Inishmaine Abbey

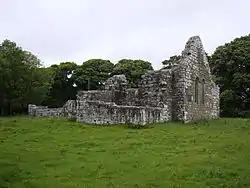

Inishmaine Abbey is a former Augustinian monastery and National Monument located in County Mayo, Ireland.